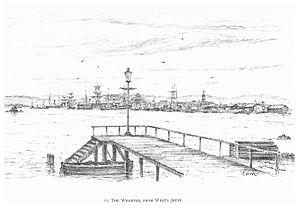
Durban est une ville d'Afrique du Sud située dans la province du KwaZulu-Natal au bord de l'océan Indien. Elle est l'ancienne capitale de la colonie et de la province du Natal.